Taiping Mountain

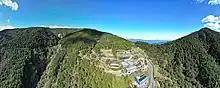
Aerial panorama of Taiping Mountain villa and visitor centre. Shot December 2022.

Taiping Mountain or Taipingshan is a mountain in Datong Township, Yilan County,